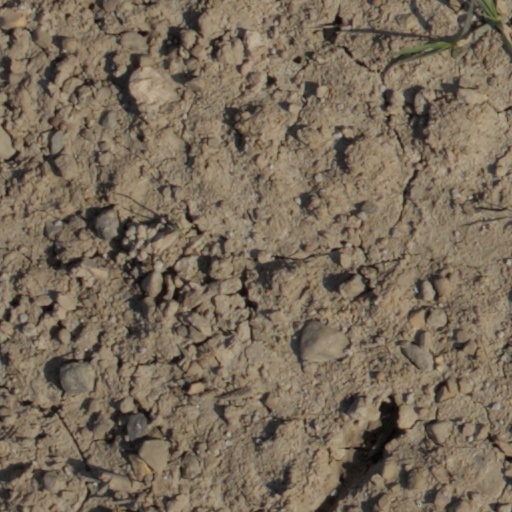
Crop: wheat